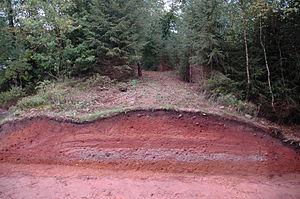
Coupe de chaussée romaine près de Dalhem (Allemagne)